San Vittore, Switzerland

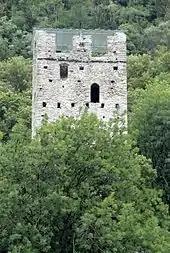
Torre Palas or Torre di Pala

The "Chapel of S. Lucio e dintorni" and the "Torre di Pala" are listed as Swiss heritage sites of national significance.